Crime After Crime (film)

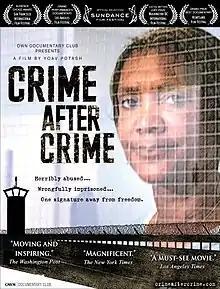

Crime After Crime is a 2011 award-winning documentary film directed by Yoav Potash about the case of Deborah Peagler, an incarcerated victim of domestic violence whose case was taken up by pro bono attorneys through The California Habeas Project.